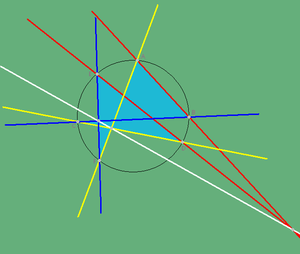
Juin